Okami-san

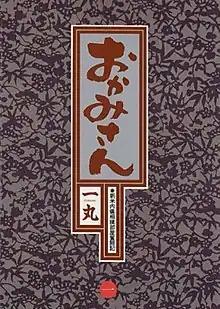
First volume cover

is a Japanese manga series written and illustrated by . It was serialized in Shogakukan's manga magazine "Big Comic Original" from 1990 to 1999, with its chapters collected in 17 volumes. It was followed by a sequel, "Okami-san Heisei Basho", serialized in the same magazine from 2011 to 2013, with its chapters collected in two volumes. The series is about a woman who becomes the manager of a stable of sumo wrestlers.